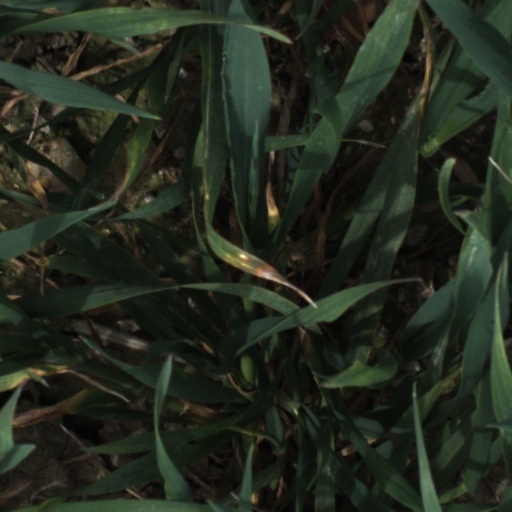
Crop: wheat